Thailand national under-23 football team

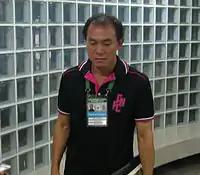
Thawatchai Damrong-Ongtrakul, the current head coach of under 23 Thailand.

The following 23 players were called up for 2025 ASEAN U-23 Championship.